History of Sicily

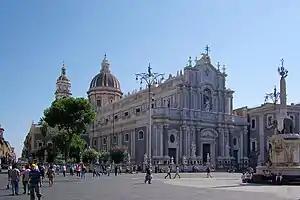
Catania duomo. Giovanni Battista Vaccarini's principal façade of 1736 shows Spanish architectural influences.

Tancred died in 1194, just as Henry VI and Constance were travelling down the Italian peninsula to claim their crown. Henry rode into Palermo at the head of a large army unopposed and thus ended the Siculo-Norman Hauteville dynasty, replaced by the south German (Swabian) Hohenstaufen. Just as Henry VI was being crowned as King of Sicily in Palermo, Constance gave birth to Frederick II (sometimes referred to as Frederick I of Sicily).